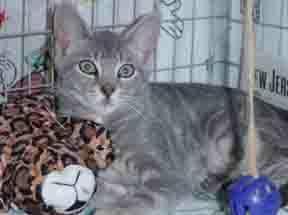
cat